Northern Epirus

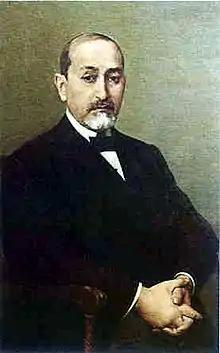
Georgios Christakis-Zografos, president of the Autonomous Republic of Northern Epirus

In accordance with the wishes of the local Greek population, the Autonomous Republic of Northern Epirus, centered in Gjirokastër on account of the latter's large Greek population, was declared in March 1914 by the pro-Greek party, which was in power in southern Albania at that time. Georgios Christakis-Zografos, a distinguished Greek politician from Lunxhëri, took the initiative and became the head of the Republic. Fighting broke out in Northern Epirus between Greek irregulars and Muslim Albanians who opposed the Northern Epirot movement. In May, autonomy was confirmed with the Protocol of Corfu, signed by Albanian and Northern Epirote representatives and approved by the Great Powers. The signing of the Protocol ensured that the region would have its own administration, recognized the rights of the local Greeks and provided self-government under nominal Albanian sovereignty.